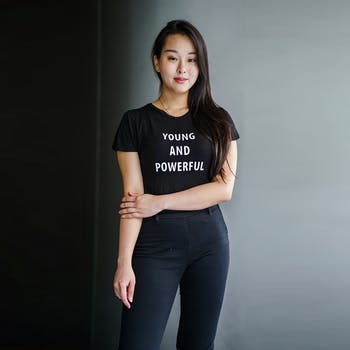
Label: No Watermark